Mongolian People's Army

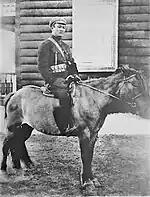
Sükhbaatar is one of the founders of People's Army

One of the first actions of the new Mongolian People's Revolutionary Party authorities was the creation of a native communist army in 1921 under the leadership of adept cavalry commander Damdin Sükhbaatar in order to fight against Russian troops from the White movement and Chinese forces. The decision to create an army was made on 9 February 1921.